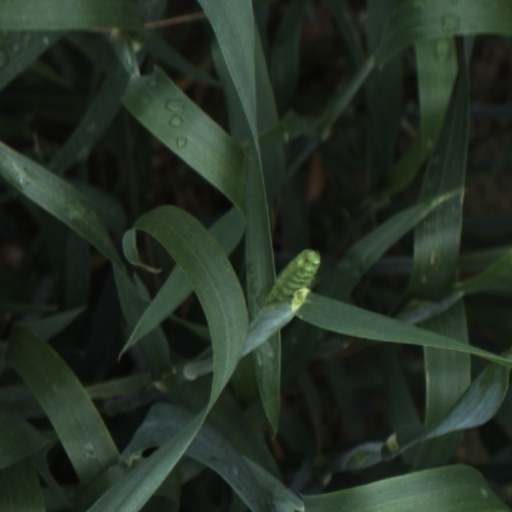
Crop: wheat